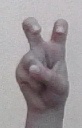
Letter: toot